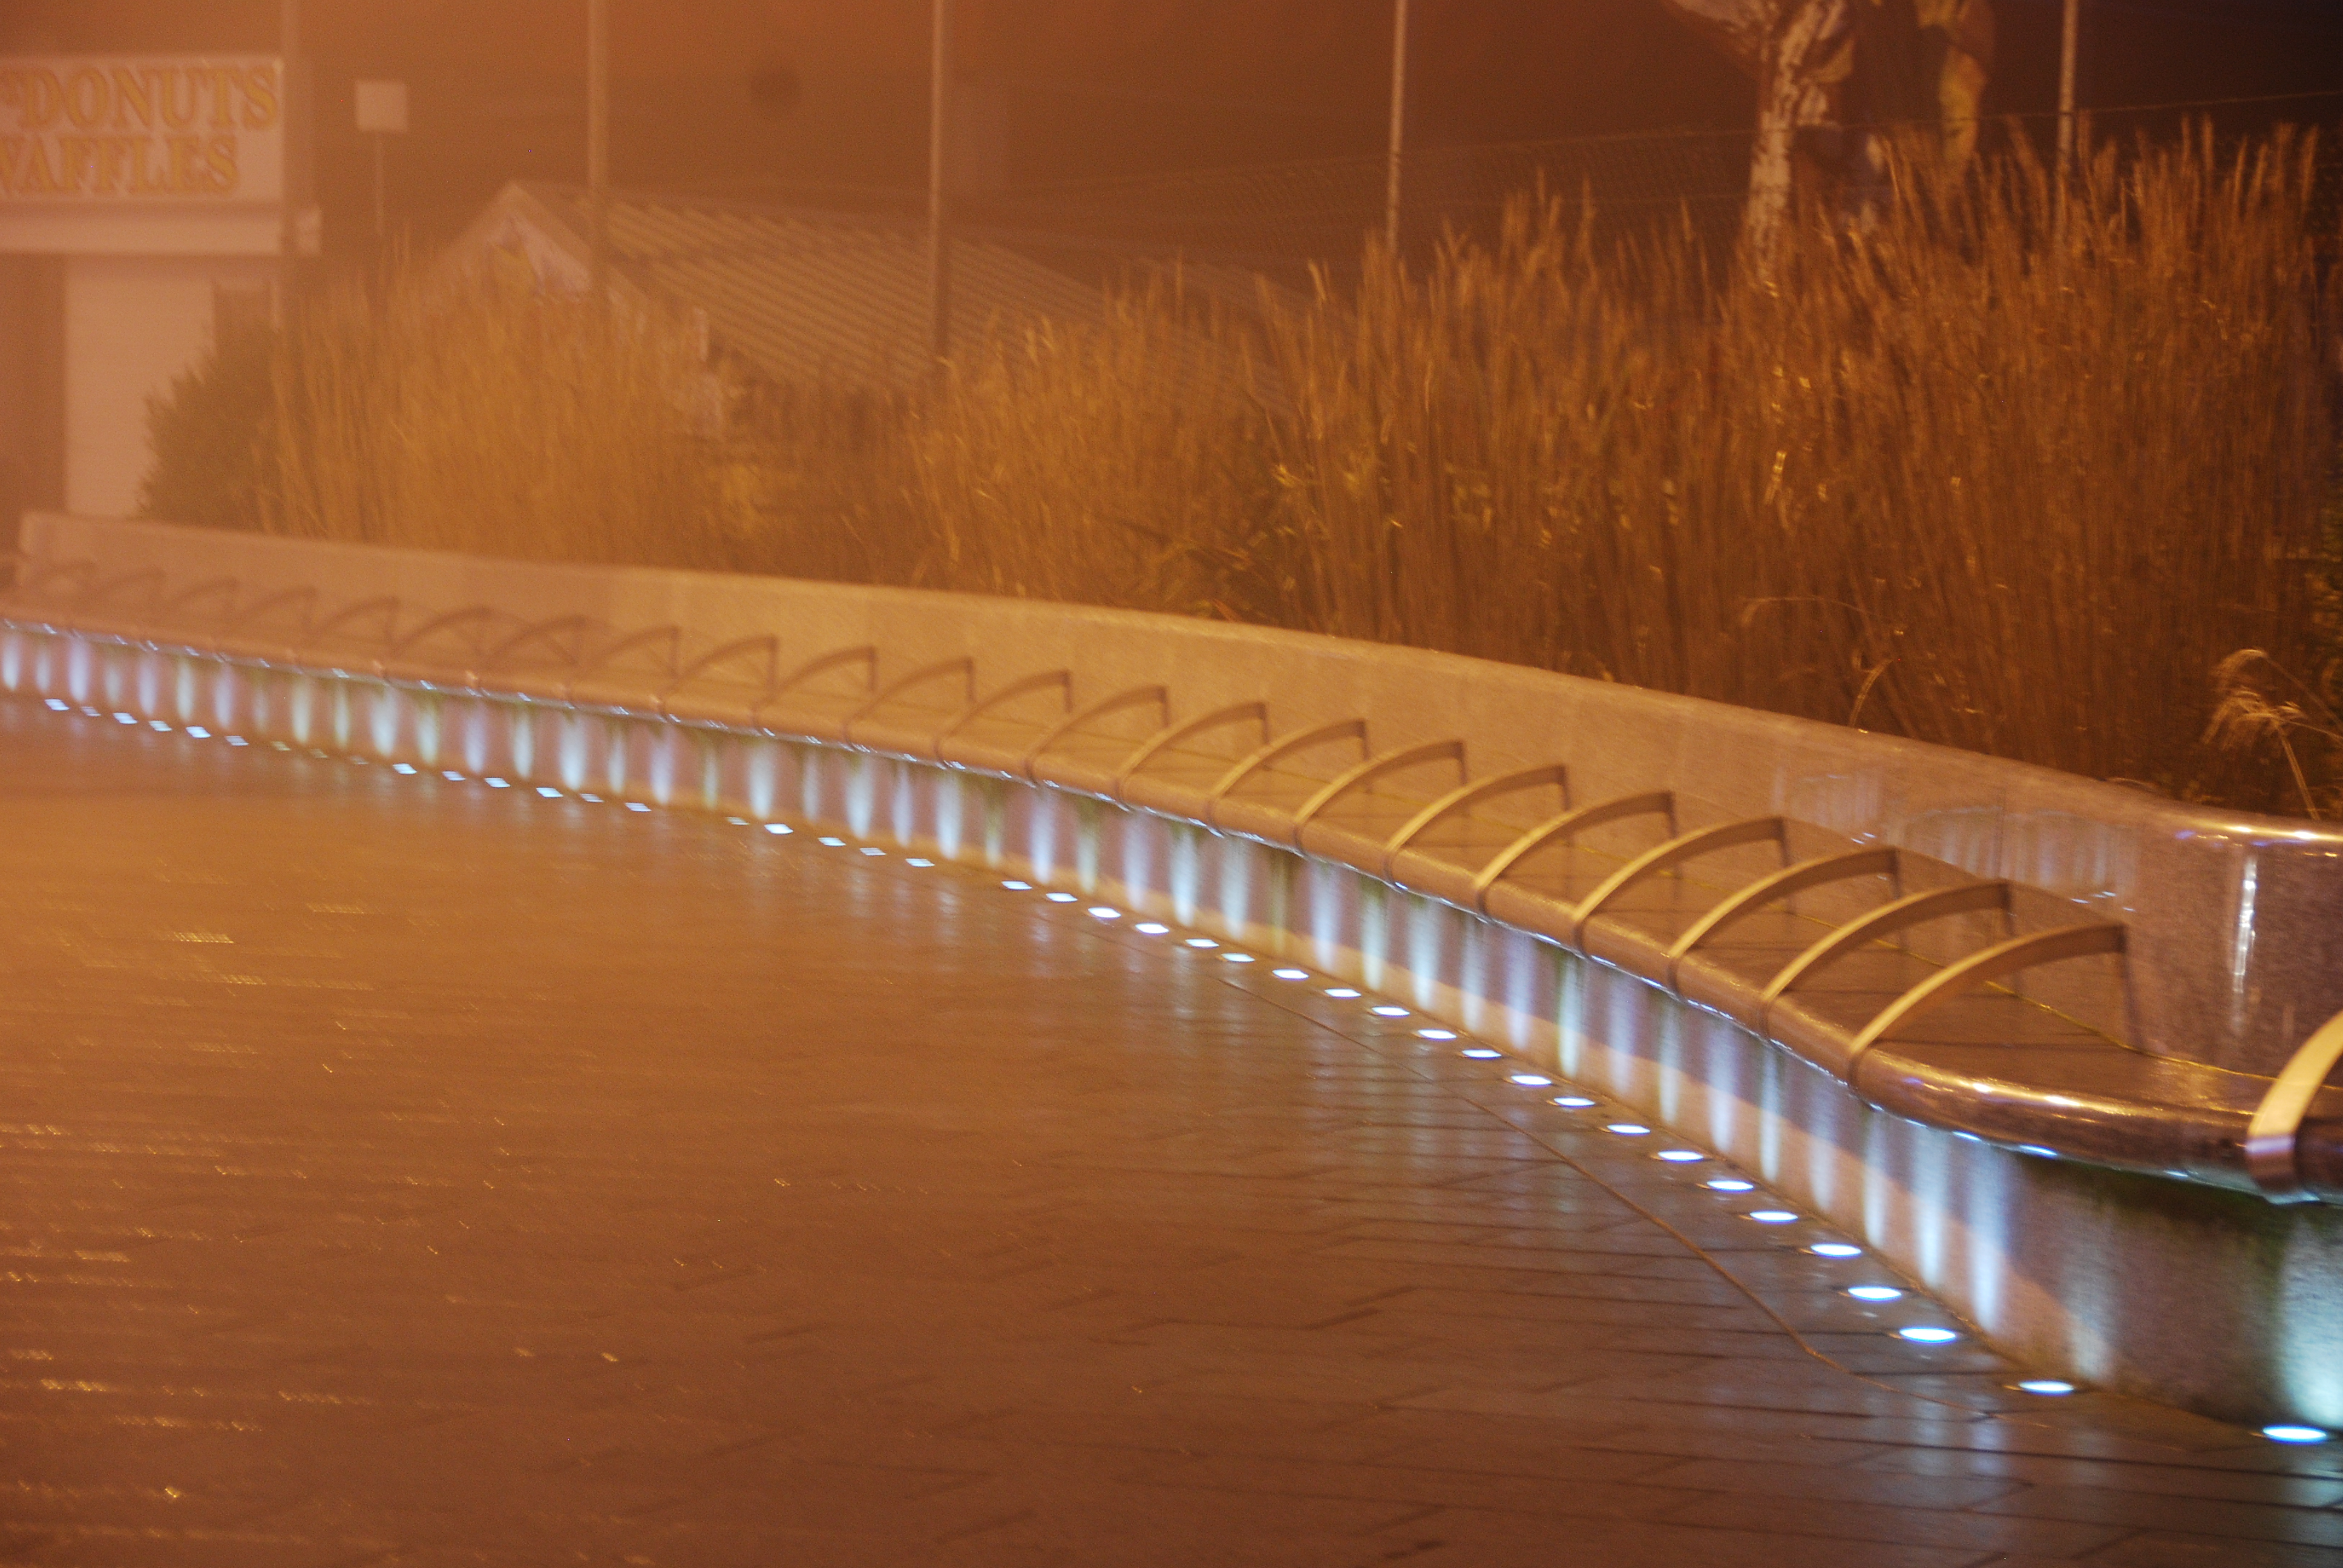
light, wood, fog, night, sunlight, morning, floor, evening, reflection, lighting, parade, free, great, marine, yarmouth